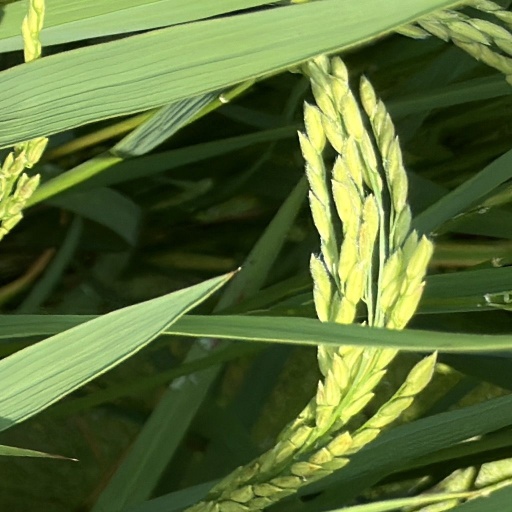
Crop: rice